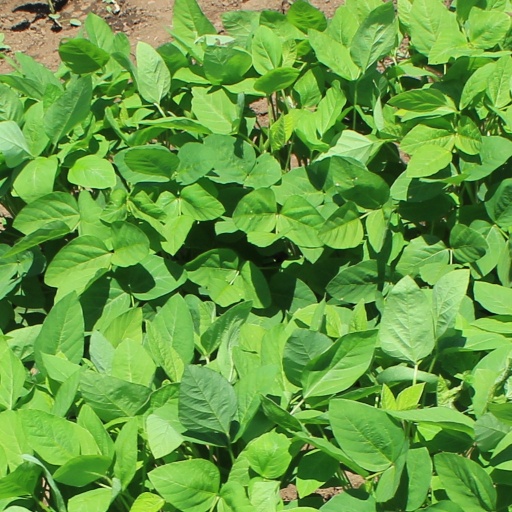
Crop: soybean